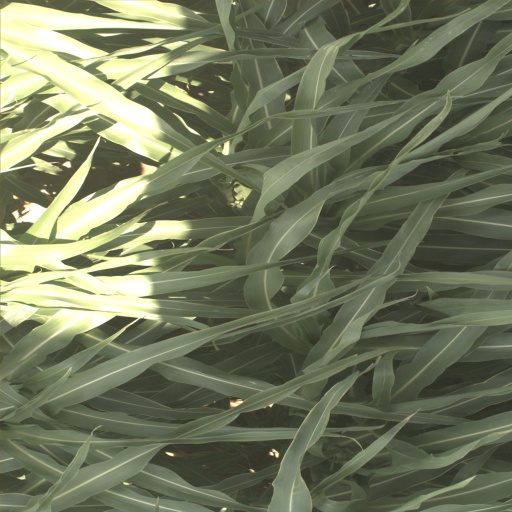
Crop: sorghum